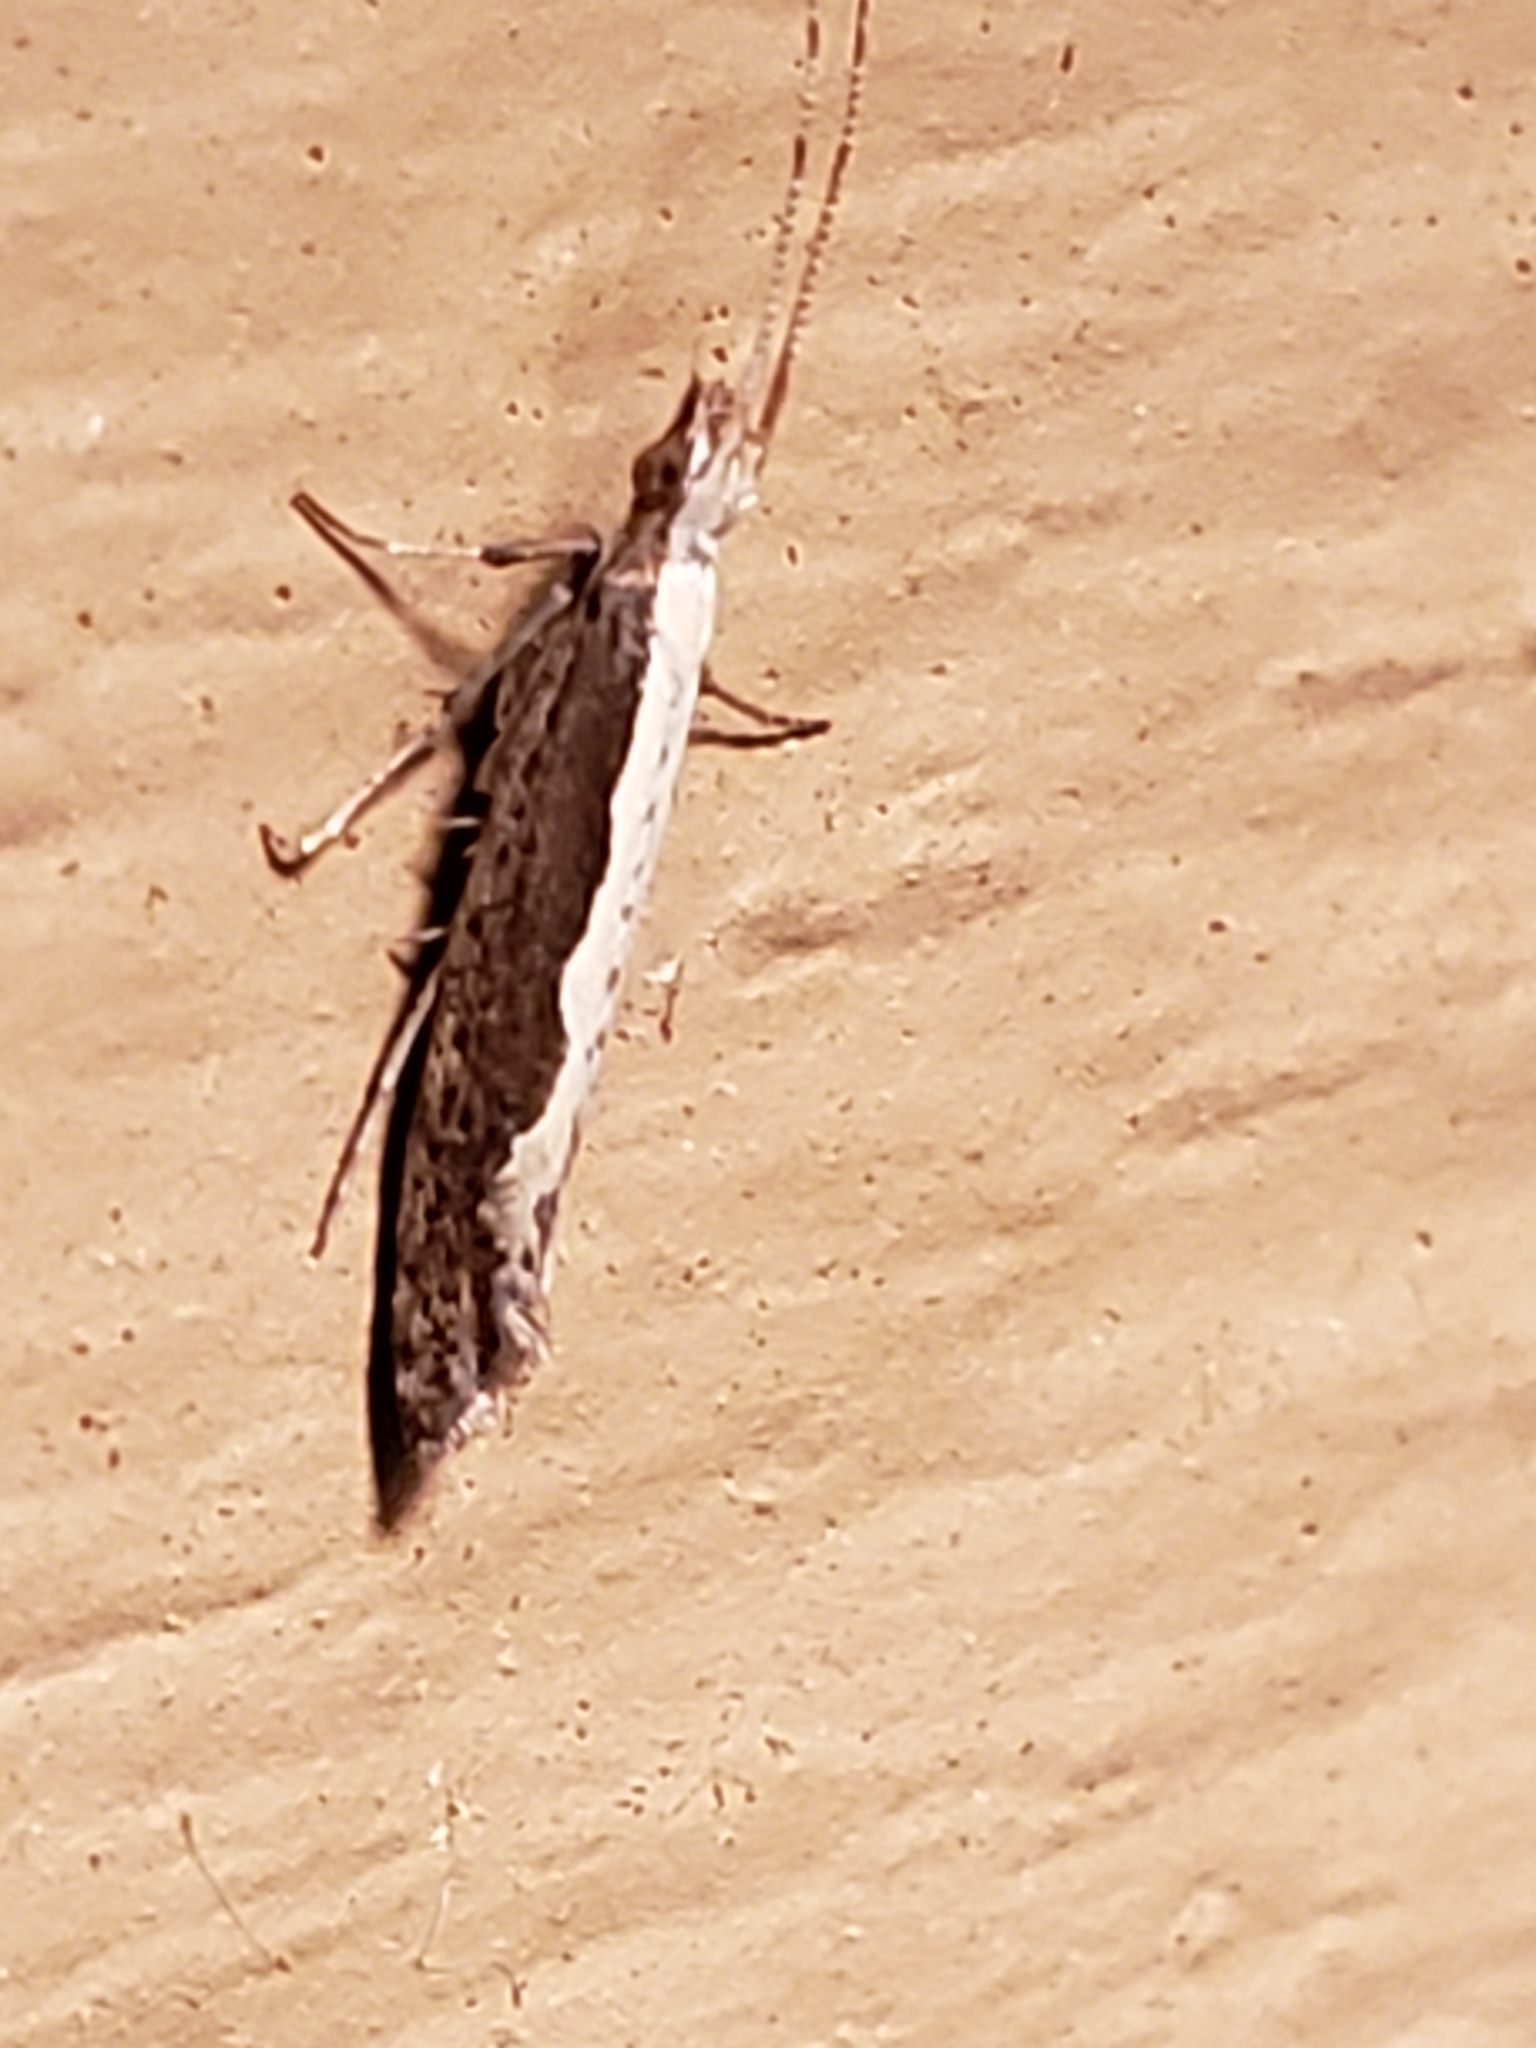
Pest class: diamondback_moth